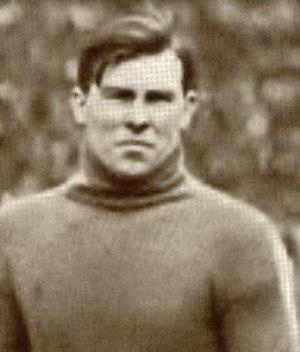
Jean De Bie est un footballeur belge, né le 18 mai 1892 à Molenbeek-Saint-Jean et mort le 30 avril 1961 à Bruxelles.